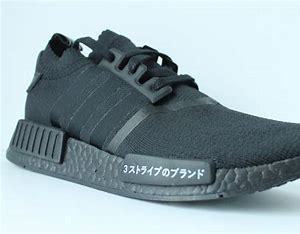
Brand: Adidas
Model: NMD_R1 Pk